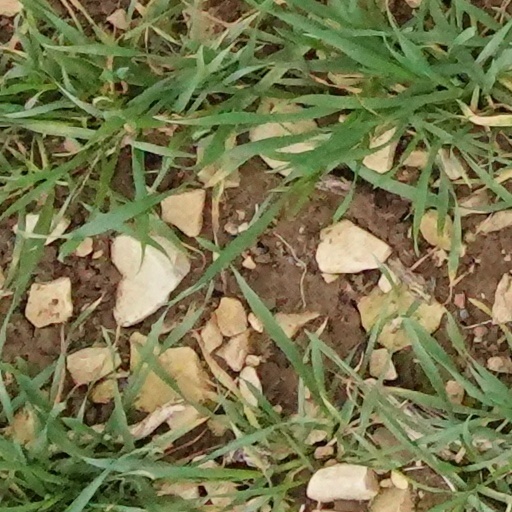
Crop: wheat